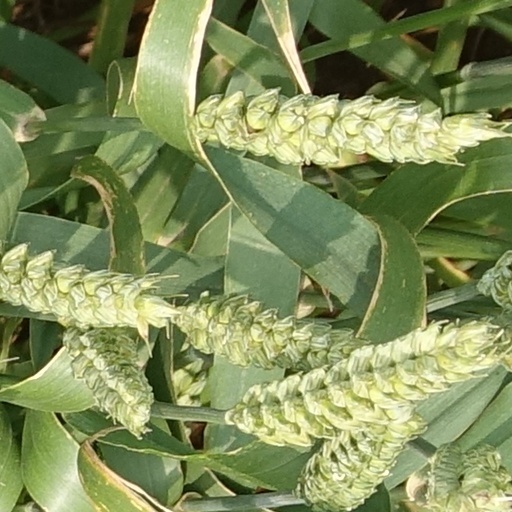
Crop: wheat